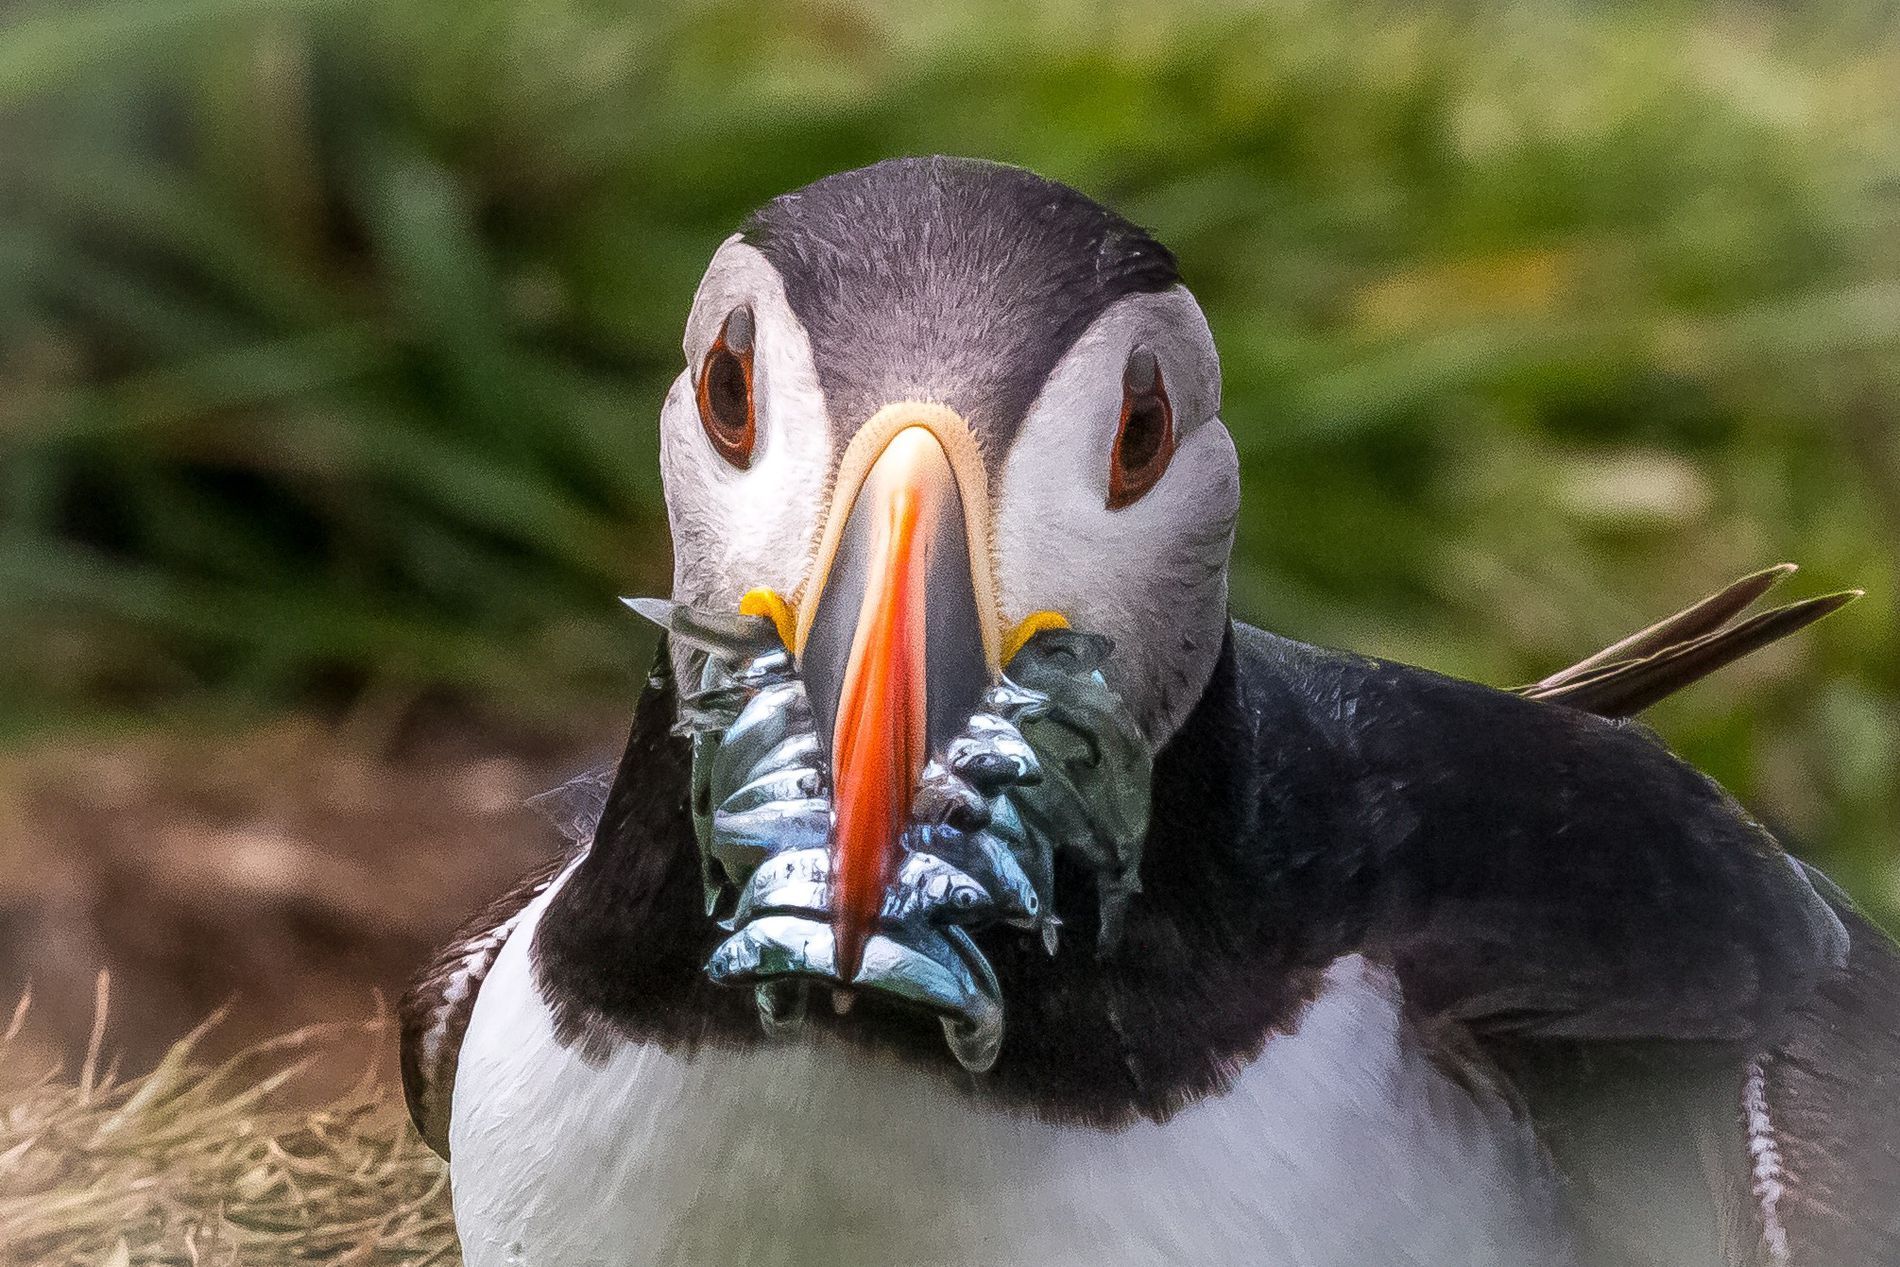
Puffin with a Beakful of Catch
Atlantic puffin clutching several small silver fish in its vibrant beak, standing against a soft green grassy background with visible dry grass to its right and rich feather detail
Extreme close up frontal angle captures the bird's expression and calm, natural mood. The colors are realistic and saturated soft light wildlife photography style, showing a genuine hunting moment in nature
Labels: Animal, Beak, Bird, Puffin, haystack, Straw, Green grassy background, fishes, grassy background
Camera: Canon Canon EOS 70D
Lens: 150-600mm F5-6.3 DG OS HSM | Contemporary 015
Aperture: F14
Exposure: 1/1600 sec
ISO: 1000
Focal length: 260